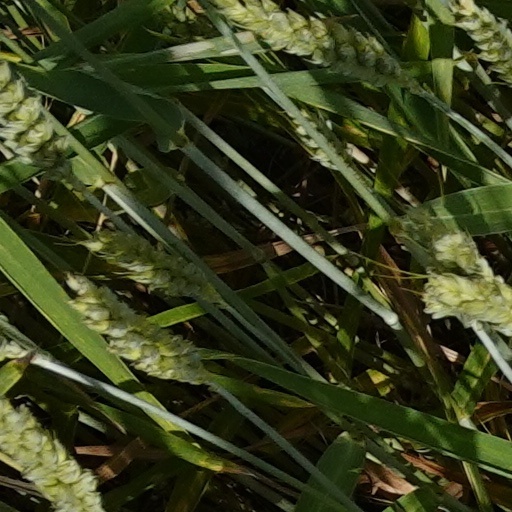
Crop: wheat